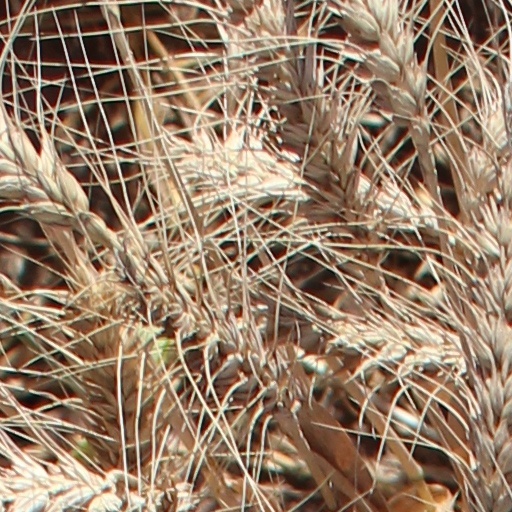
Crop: wheat